Answer in natural language. Considering the relative positions, where is walnut tv stand with respect to brown sofa? Choose between the following options: right or left
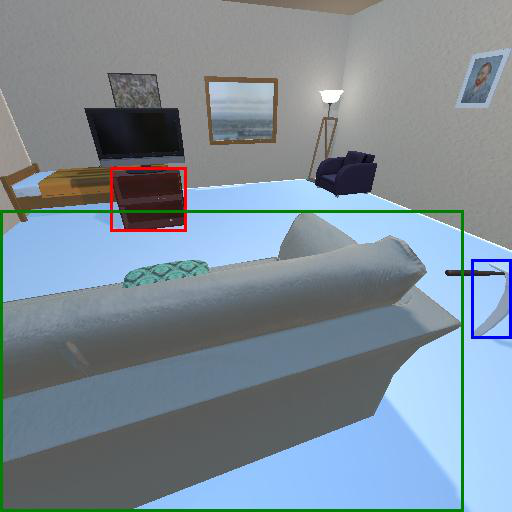
<answer>left</answer>